Serpil Midyatli

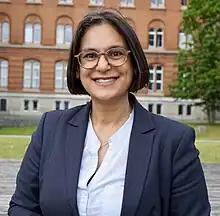
Midyatli in 2021

Serpil Midyatli (born 8 August 1975) is a German politician who has been serving as deputy leader of the Social Democratic Party of Germany (SPD), and chairwoman of the SPD in Schleswig-Holstein since 2019. She has been the Leader of the Opposition in Schleswig-Holstein since July 2021.